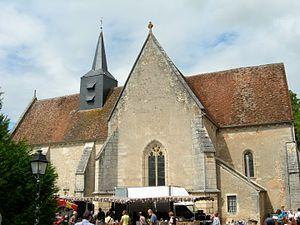
Eglise de Saint-Loup (Nièvre)